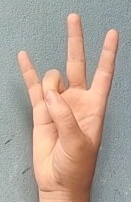
ASL sign: 7